Alphabet of Sirach

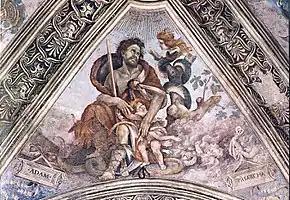
Adam clutches a child in the presence of the child-snatcher Lilith.

The Alphabet of Sira is an anonymous text of the Middle Ages inspired by the Book of Sirach and written in the Islamic world between 700 and 1000. It is a compilation of two lists of proverbs, 22 in Jewish Babylonian Aramaic and 22 in Medieval Hebrew, both arranged as alphabetic acrostics. Each proverb is followed by an aggadic commentary. Adolf Neubauer and Abraham Epstein argued for a satirical character, which reading was rejected by Louis Ginzberg.